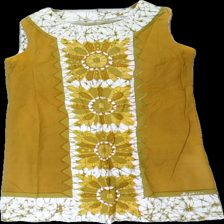
View: front
Type: Dress
Category: Ladies
Brand: Missing
Colors: Yellow, White
Material: 100% viscose
Pattern: Floral print
Cut: Regular, C-collar
Season: All
Stains: Major
Price range: <50
Recommended usage: Export
Comment: discolored